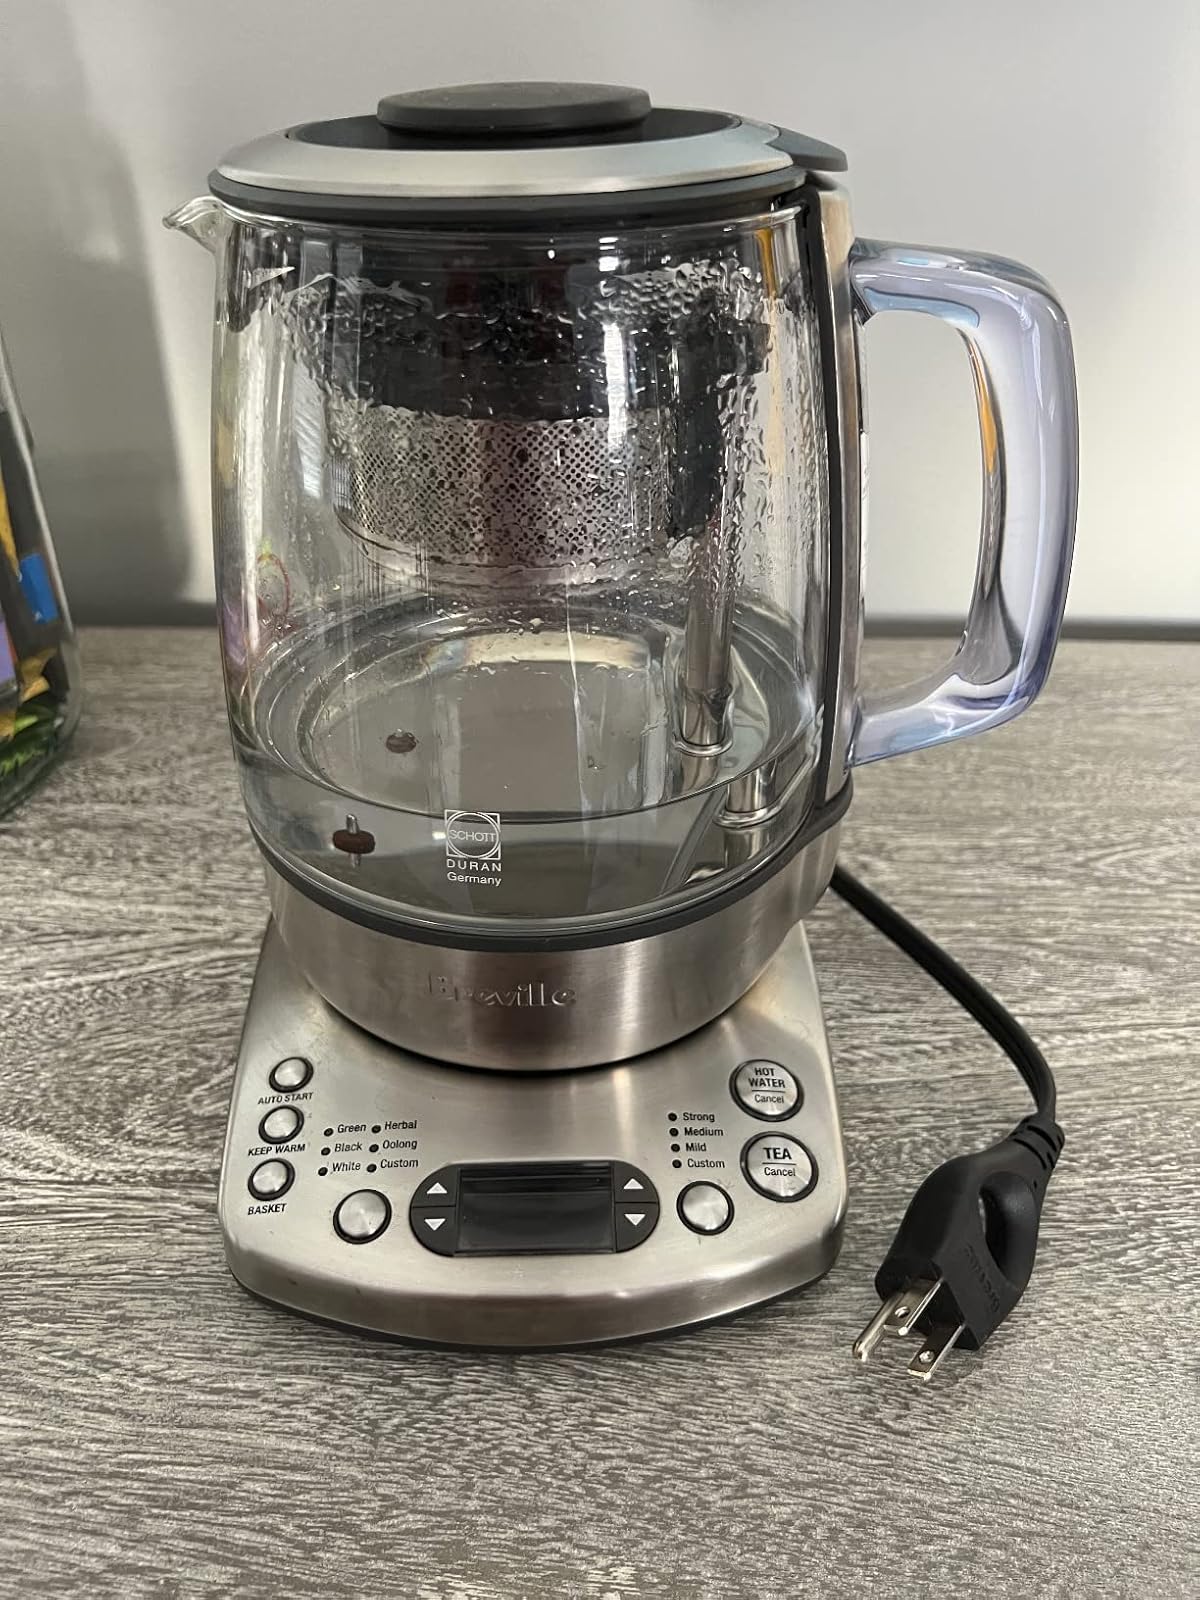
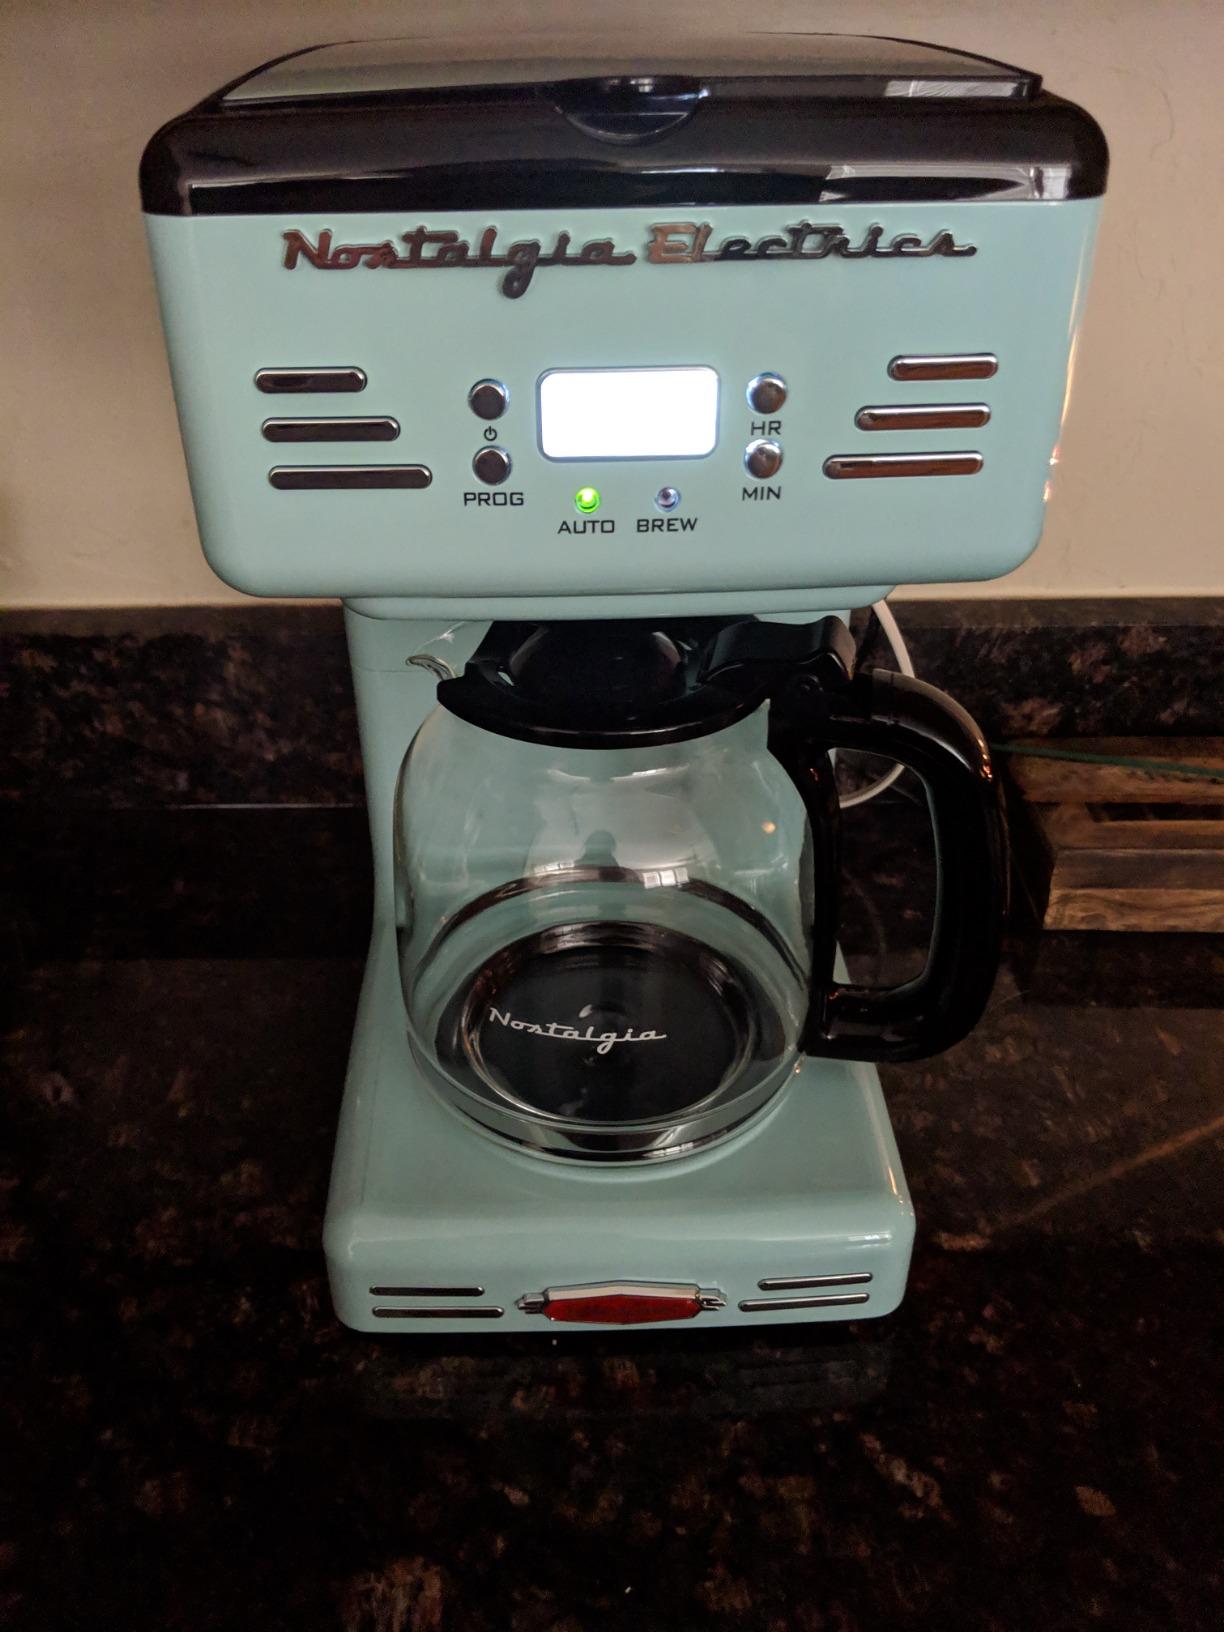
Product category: items_tea
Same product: no